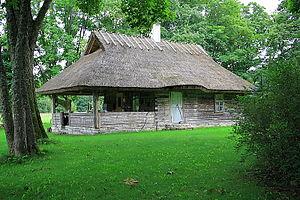
August Mälk est un écrivain estonien.